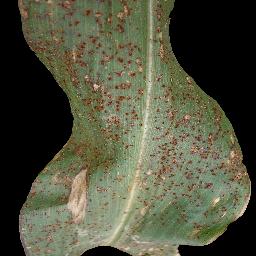
Label: Corn_(Maize)___Common_Rust